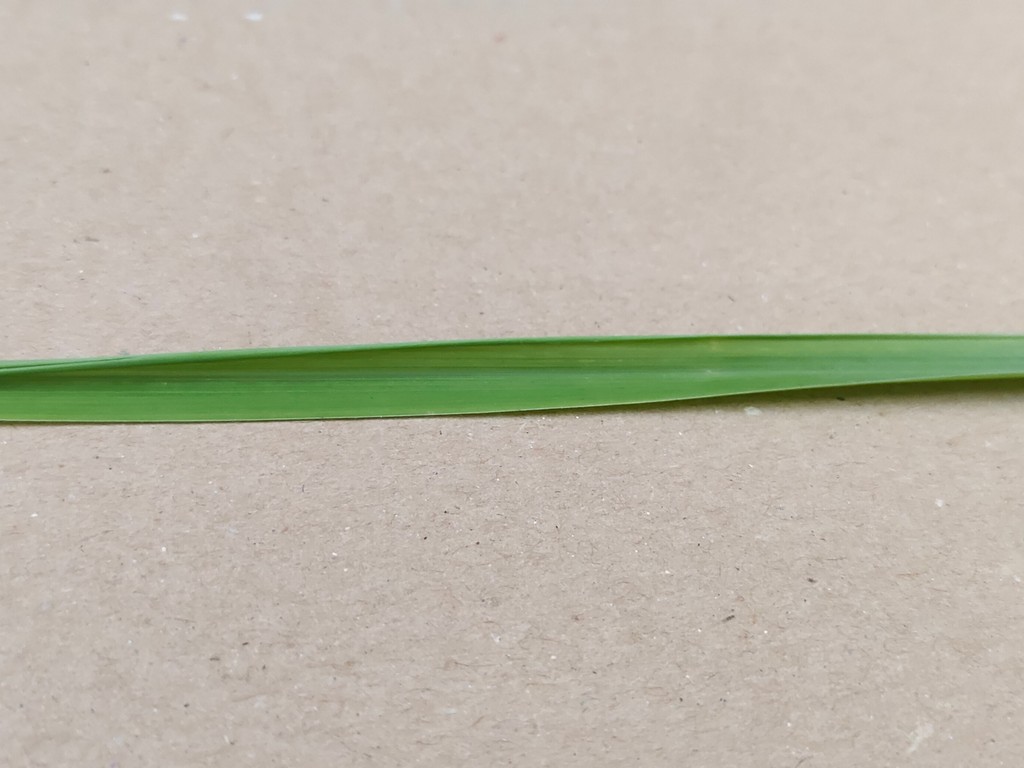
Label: Healthy